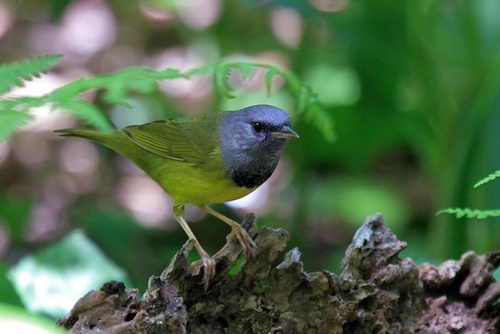
this small green bird has a green body, grey head, and short beak.
the small green bird has a blue head and a blue bill as well.
this bird has a short shiny bill, an iridescent blue crown, and white tarsuses and feet.
a small bird with blue crown, black breast and yellow belly.
bird with gray beak, nape and throat, green wings, brown tarsus and feet, and black eyea bird with a grey head and breast, the bill is short and pointed, with green covering the rest of its body.
this bird has a dark grey crown, nape, throat, and breast with a yellow abdomen and back.
the bird has a green belly, black breast, and black bill that is short,
this bird has a green body, a blue head and a pointed beak.
a fascinating and beautiful bird possessing a bright green side and wings with a completely blue breast, crown, and throat.
Species: Mourning Warbler